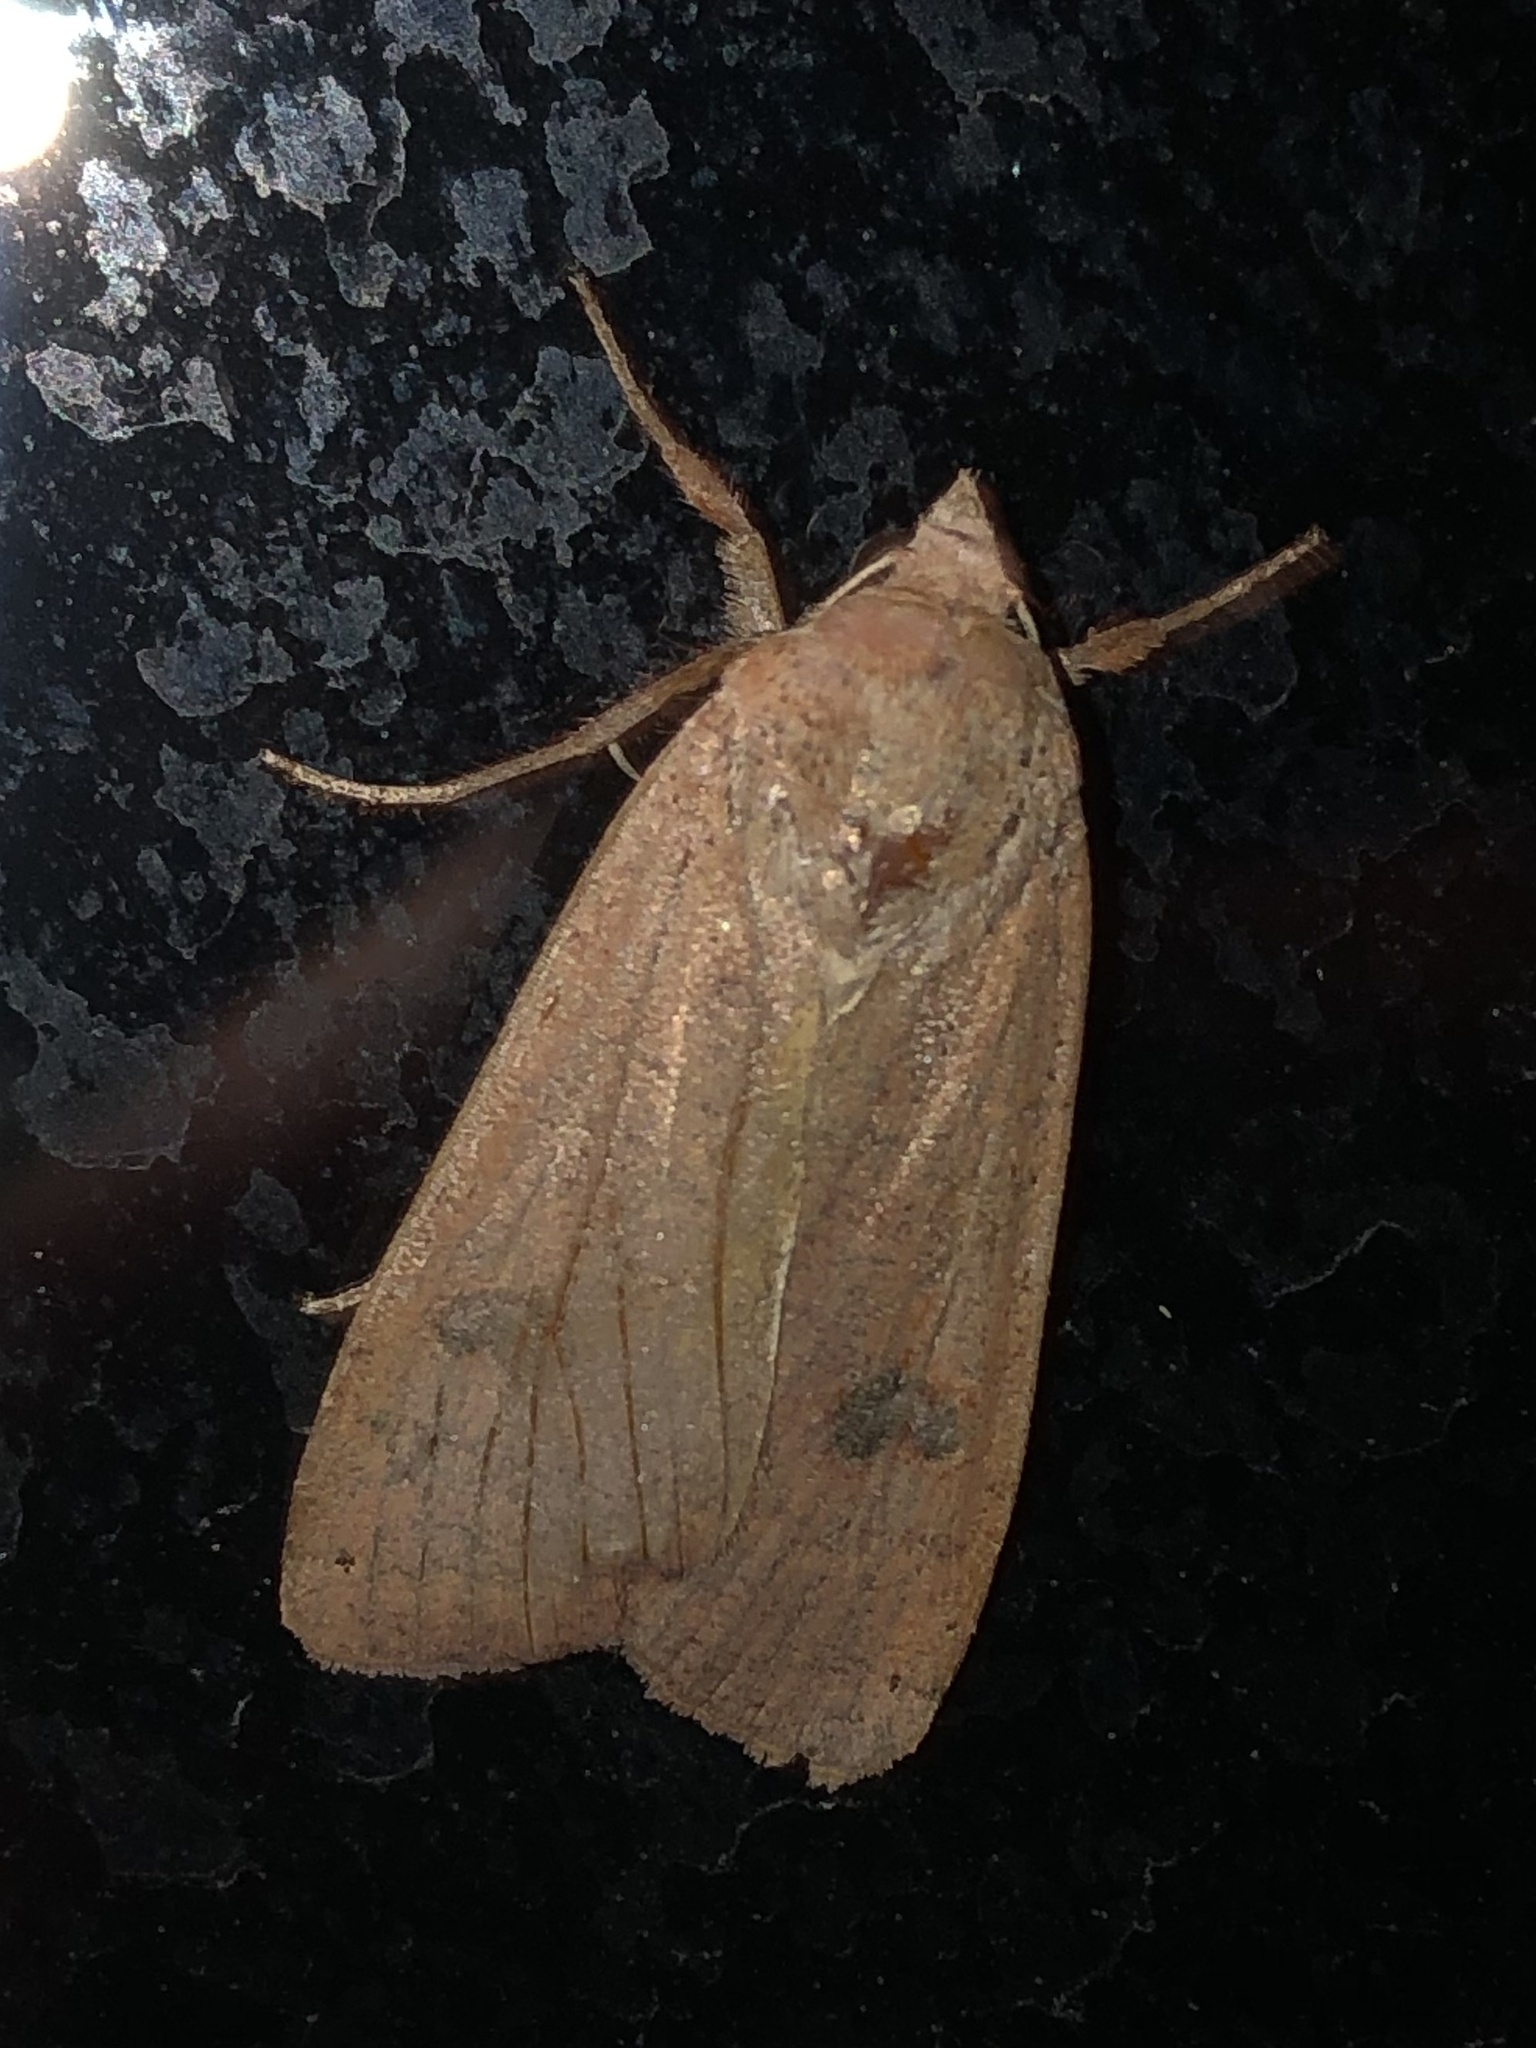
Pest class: cutworms